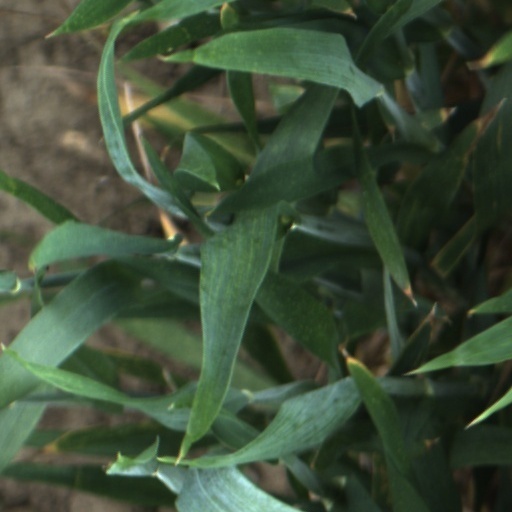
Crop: wheat